Circumferential Highway (Nashua)

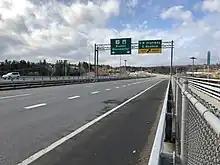
The Circumferential Highway where it crosses the Merrimack River on the Sagamore Bridge

The Circumferential Highway has been planned since the 1950s, as the need for such a road has been apparent for a long time. To date, however, only a short segment has been built. One of the major provisions of the plan for the highway is to provide a new crossing over the Merrimack River. Currently there are four bridges over the Merrimack River between Lowell, Massachusetts and Manchester, New Hampshire. Drivers wishing to access U.S. Route 3 from the east side of the river have the following options (listed here from south to north):